1944 Auckland Rugby League season

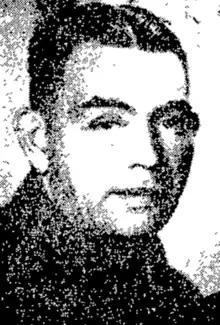
Rauaroa Tangaroapeau (Bill) Turei

On 24 February it was reported that Sergeant Donald McFarlane McKenzie "has now been reported lost at sea". McKenzie had been on an enemy ship (Nino Bixio) in the Mediterranean when it was torpedoed on August 17, 1942, while it was transporting prisoners to Italy from North Africa. He had entered the army in October 1940 and departed New Zealand in September 1941 as part of an early reinforcement draft, seeing service in the desert campaigns. McKenzie has been educated at Te Puke High School before later moving to Auckland where he played for the Newton Rangers first grade side. From 1938 to 1940 McKenzie scored 9 tries and kicked 2 conversions and 2 drop goals in first grade matches. He was aged 26 at the time of his death and survived by his wife Elsie Edith McKenzie, and his parents James and Mary McKenzie. McKenzie is memorialised at the Alamein Memorial in the El Alamein War Cemetery in Egypt, on the Roll of Honour at Greyfriars Presbyterian Church on Mt Eden Road, Auckland, and at the Auckland War Memorial Museum, WW2 Hall of Memories.